Jill Rips

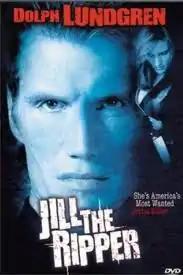
Official DVD cover

Jill Rips (also known as Jill the Ripper and Tied Up) is a 2000 American film directed by Anthony Hickox starring Dolph Lundgren, based on a 1987 novel by Scottish writer Frederic Lindsay.